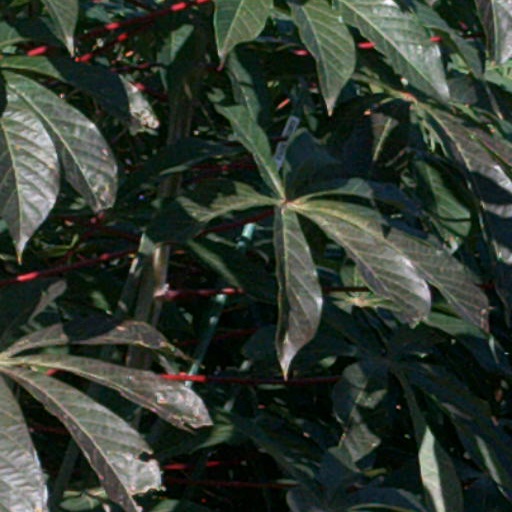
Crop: cassava